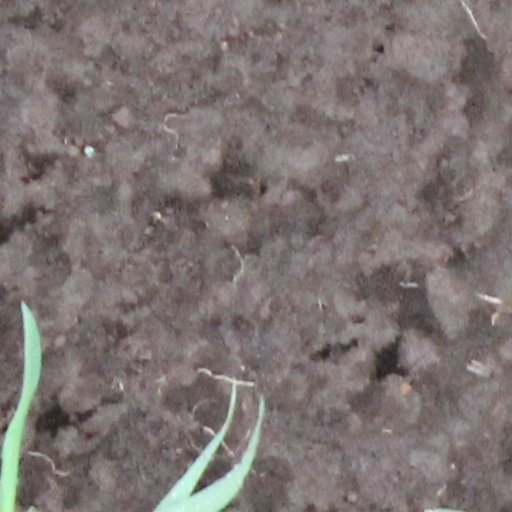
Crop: wheat